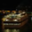
Label: ship